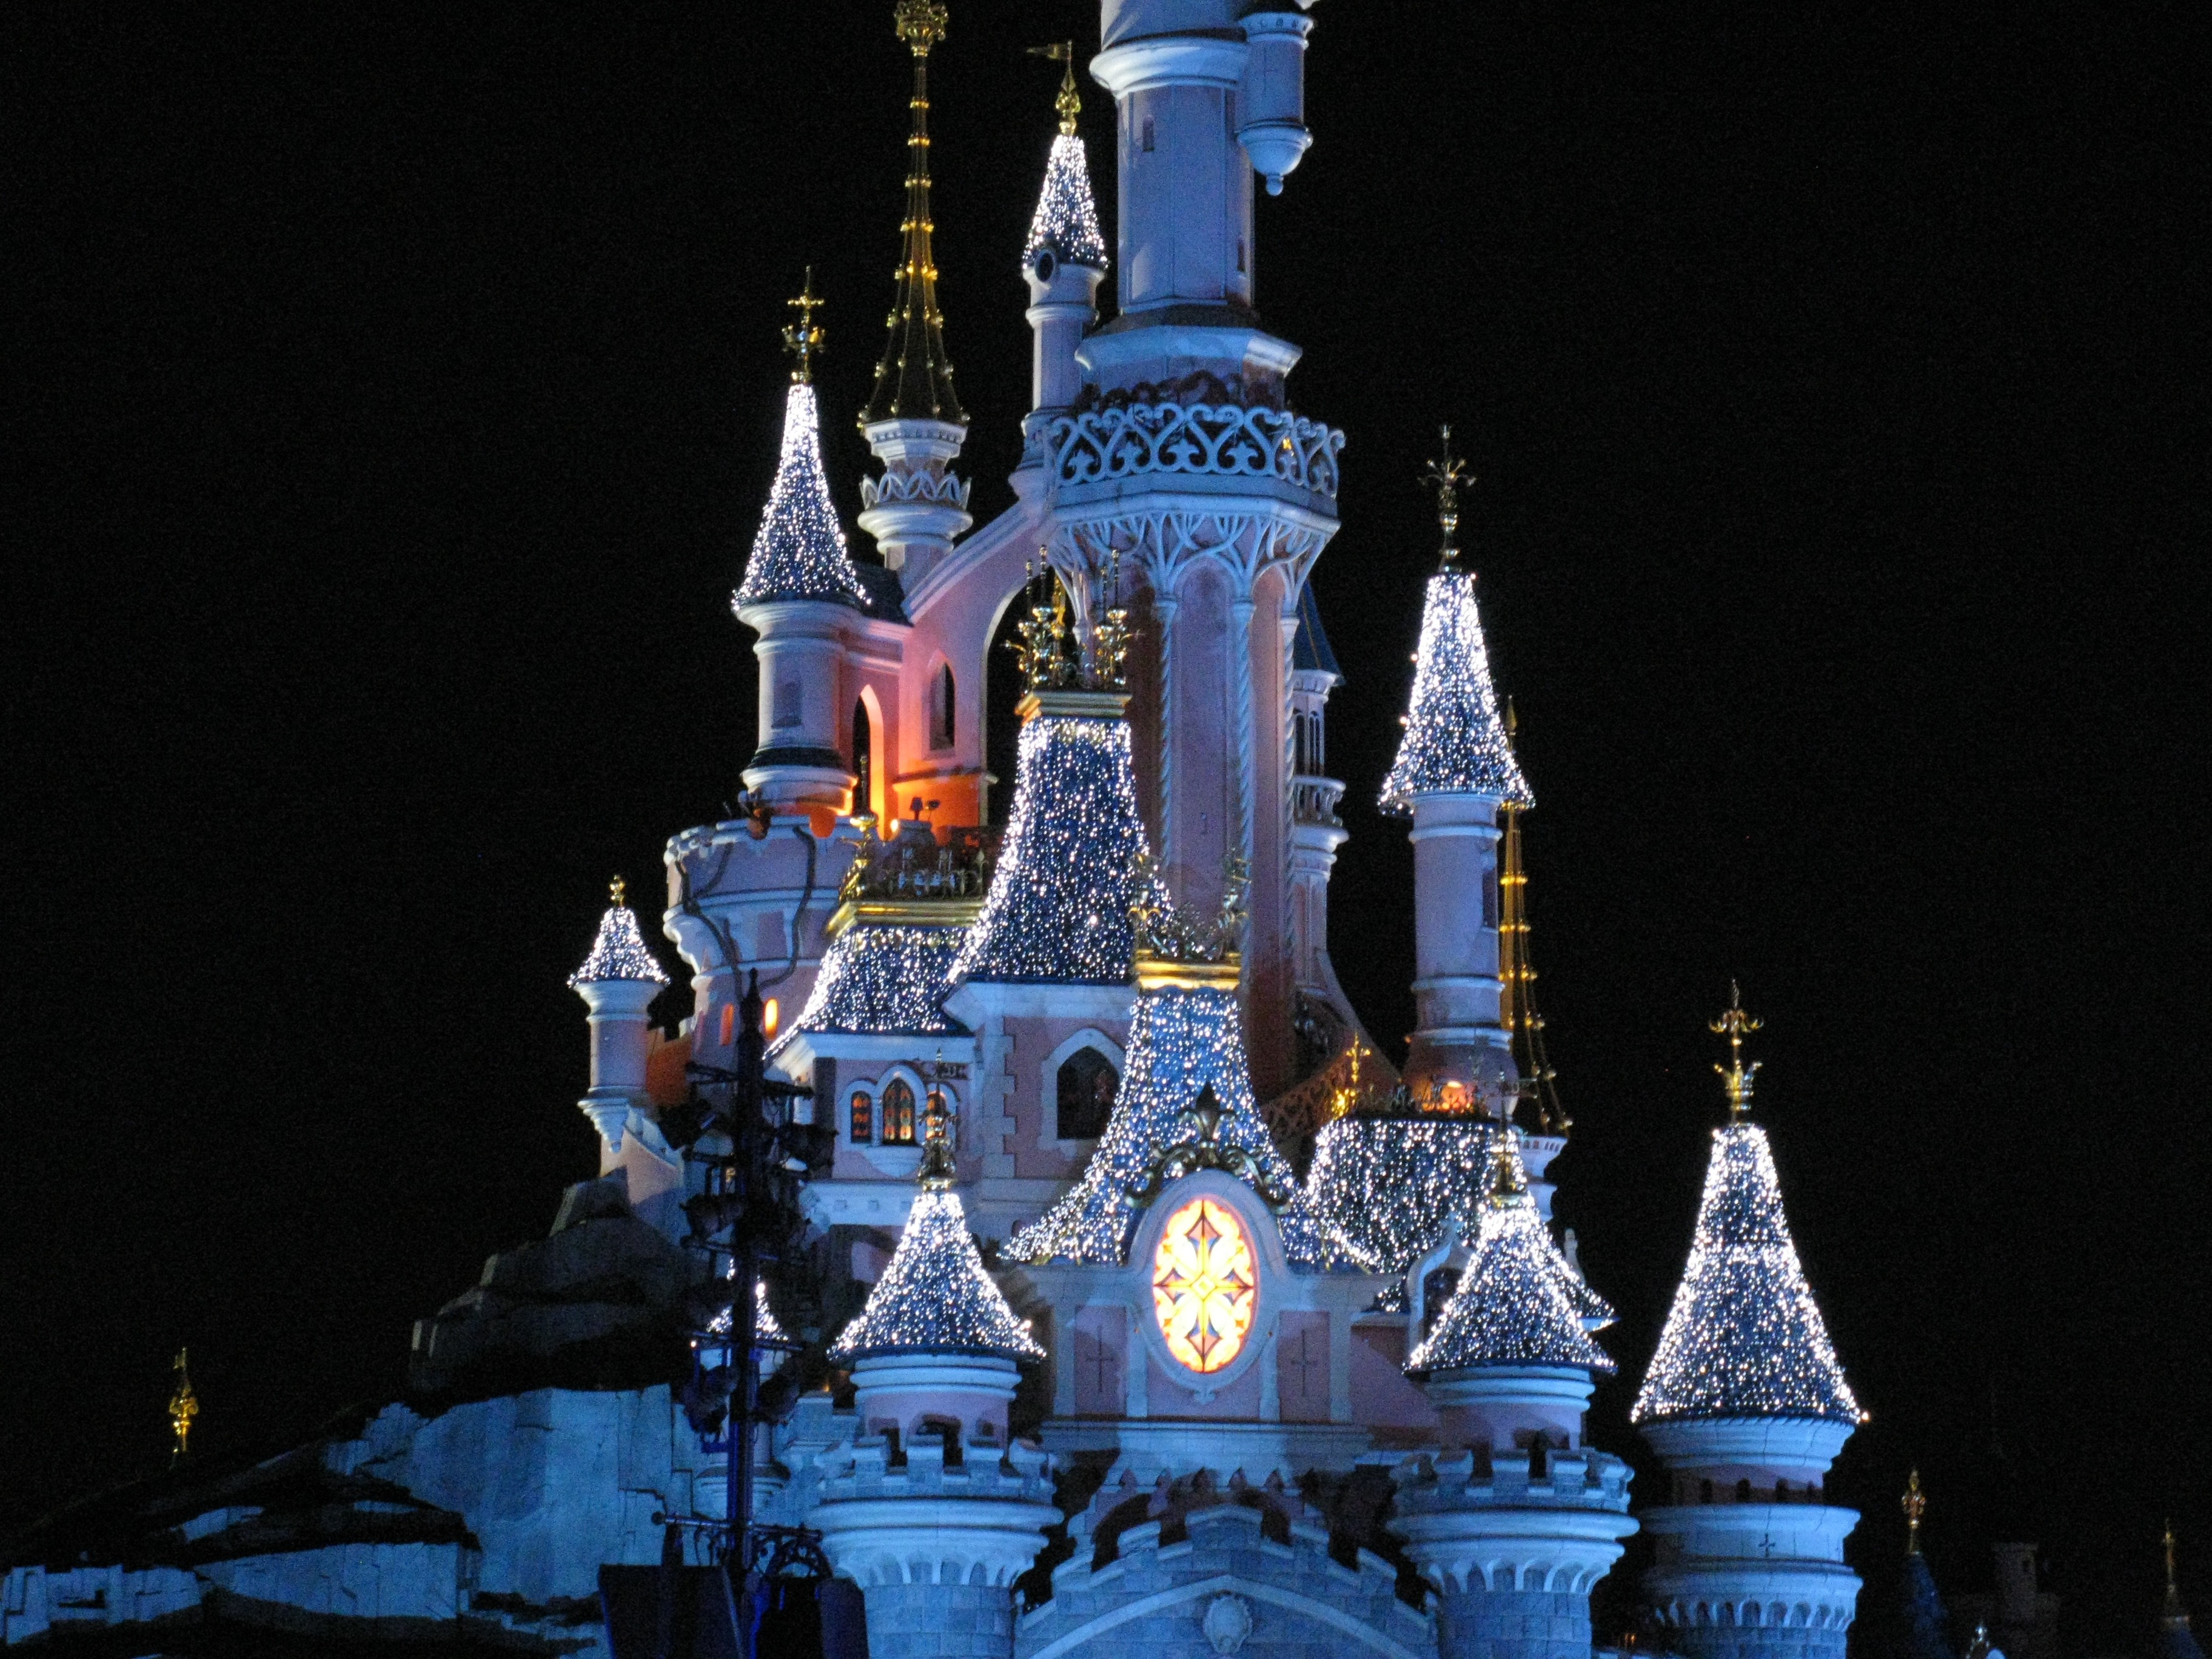
night, amusement park, tower, park, castle, landmark, world, disney, resort, metropolis, disneyland paris, disney land, walt disney world, disney castle, magic castle, disneyland france